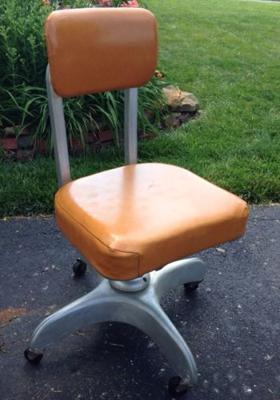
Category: chair